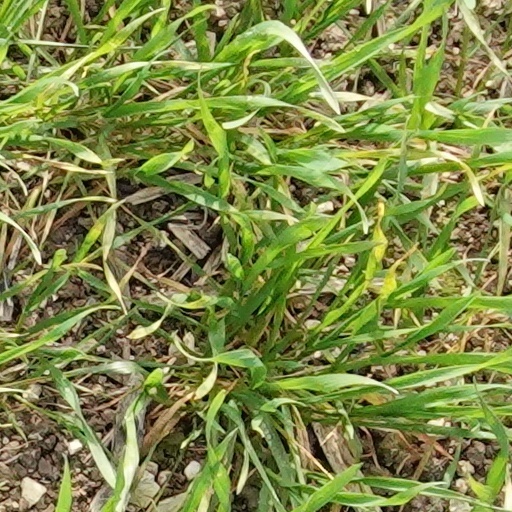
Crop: wheat